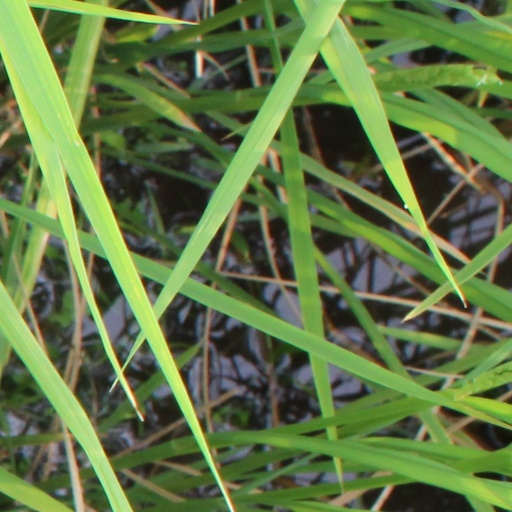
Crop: rice